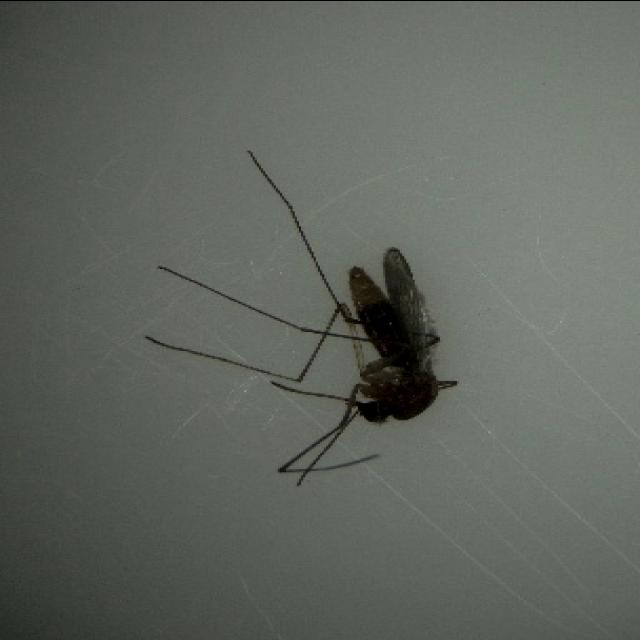
Species: culex_pipiens